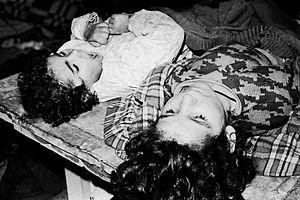
Khojaly-massakren
Khojaly-massakren refererer til drabene på 613 civile aserbajdsjanere, heraf 106 kvinder og 83 børn, i byen Khojaly den 25. februar 1992. Ifølge Aserbajdsjan, Memorial, Human Rights Watch og andre internationale observatører, blev massakren gennemført af etniske armenske soldater, angivelig med hjælp af de russiske styrker under konflikten om Nagorno-Karabakh. Ifølge en rapport fra HRW opstod myrderierne, da et stort antal beboere, fulgt af nogle få tilbagetrækkende soldater, flygtede fra byen, da den blev erobret af armenske styrker. Da de nærmede sig grænsen til Aserbajdsjan, blev de angrebet og beskudt af armenske styrker ved en militær post.